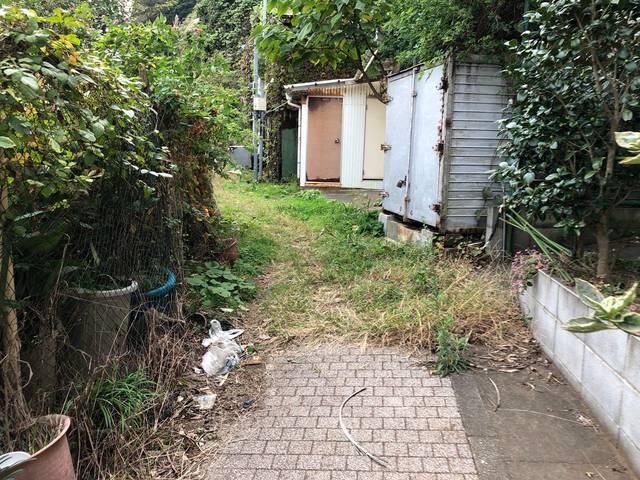
Region: Japan
Coordinates: 35.3, 139.481